José Enrique Doger Guerrero

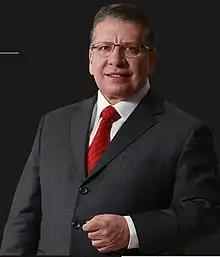
Guerrero in 2018

José Enrique Doger Guerrero (born 19 August 1957) is a Mexican politician affiliated with the Institutional Revolutionary Party (PRI). From 2005 to 2008, he served as mayor of the city of Puebla after serving as rector of his alma mater, the Meritorious Autonomous University of Puebla.